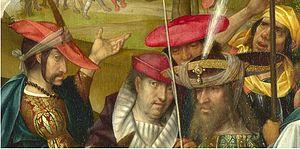
Maître de Delft Crucifixion - National Gallery (détail 2)
Le Maître de Delft est un maître anonyme peintre du gothique tardif actif dans le Nord des Pays-Bas entre 1490 et 1520 environ, nommé ainsi d'après un tableau commandé par le maire de Delft.